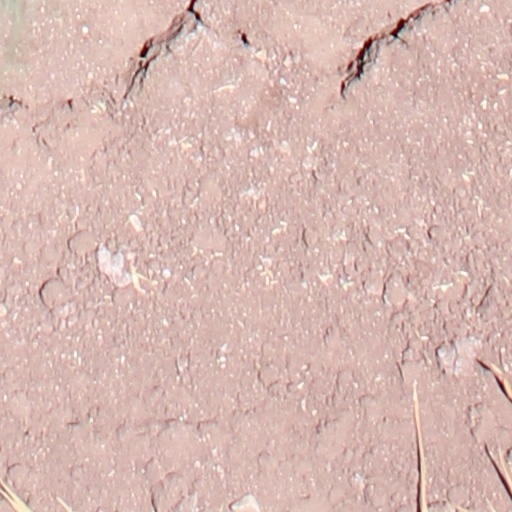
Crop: wheat